Crown Point, Louisiana

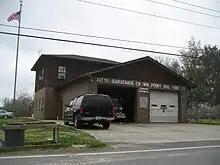
Fire Station in Crown Point, 2010

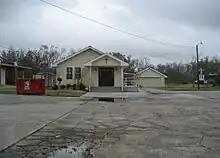
Pope Pius X Roman Catholic Church in Crown Point

Crown Point is an unincorporated community inland on the southern portion of the West Bank of Jefferson Parish, Louisiana, United States.